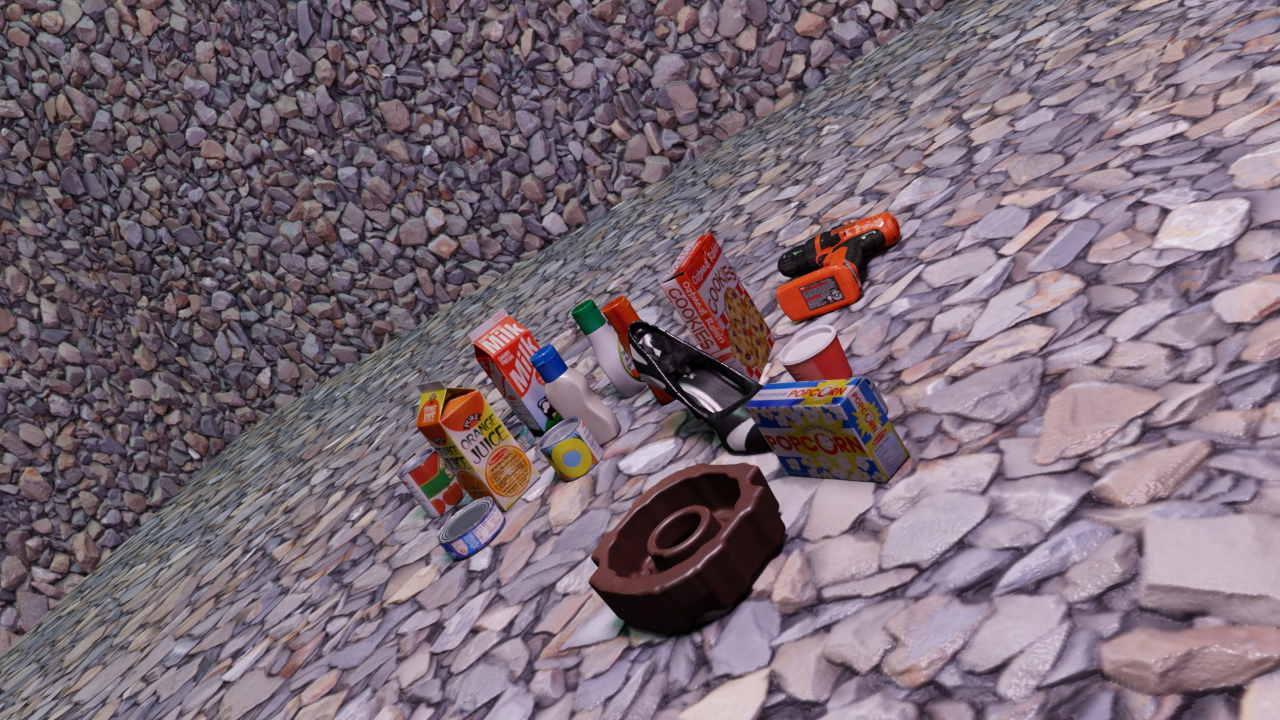
Question:
What are the five normalized (x, y) points between 0 and 1 in the image that outline the grasp plane for the carton of orange juice? Your answer should be as Grasp center: [], Left finger base: [], Right finger base: [], Left finger tip: [], Right finger tip: [].
Answer: Grasp center: [0.340625, 0.516667], Left finger base: [0.3375, 0.534722], Right finger base: [0.34375, 0.5], Left finger tip: [0.352344, 0.577778], Right finger tip: [0.357031, 0.538889]